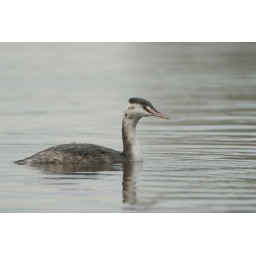
When he was swimming in light water I had to overexpose a lot to prefent silhouettes...